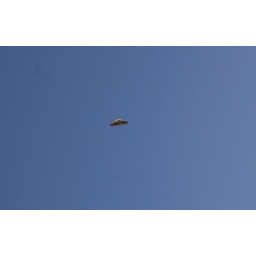
redtailed hawk flying above our house